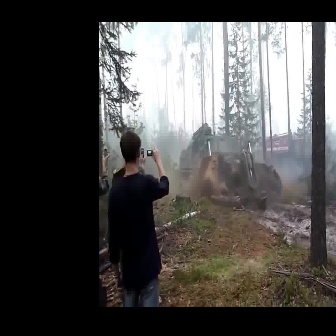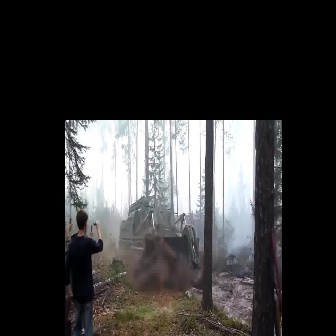
  Please identify the target specified by the bounding box [178,122,268,211] in the first image and locate it in the second image. Return the coordinates in [x_min,y_min,x_max,y_max] format.
Answer: [118,193,209,285]